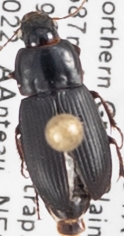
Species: Harpalus opacipennis
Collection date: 2022-07-12
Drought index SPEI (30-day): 1.514
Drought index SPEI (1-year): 0.47
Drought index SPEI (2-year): -1.13